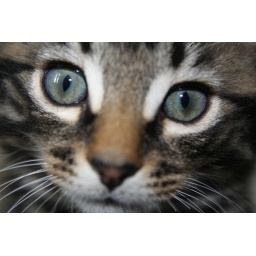
A narrow depth of field puts Tabby's eyes in focus, but the rest of his face is out of focus.